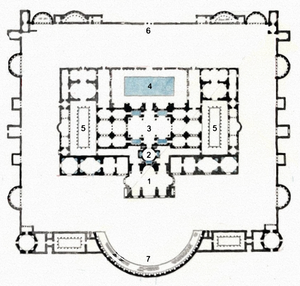
Les thermes de Dioclétien, sont des thermes romains, les plus vastes jamais construits dans la Rome antique, situés au nord-est de la Ville, sur le Viminal. Leur construction a débuté en 298 sous l'empereur Maximien Hercule, nommé Augustus de l'Occident par Dioclétien. Ils sont inaugurés en 306, après l'abdication des deux empereurs.